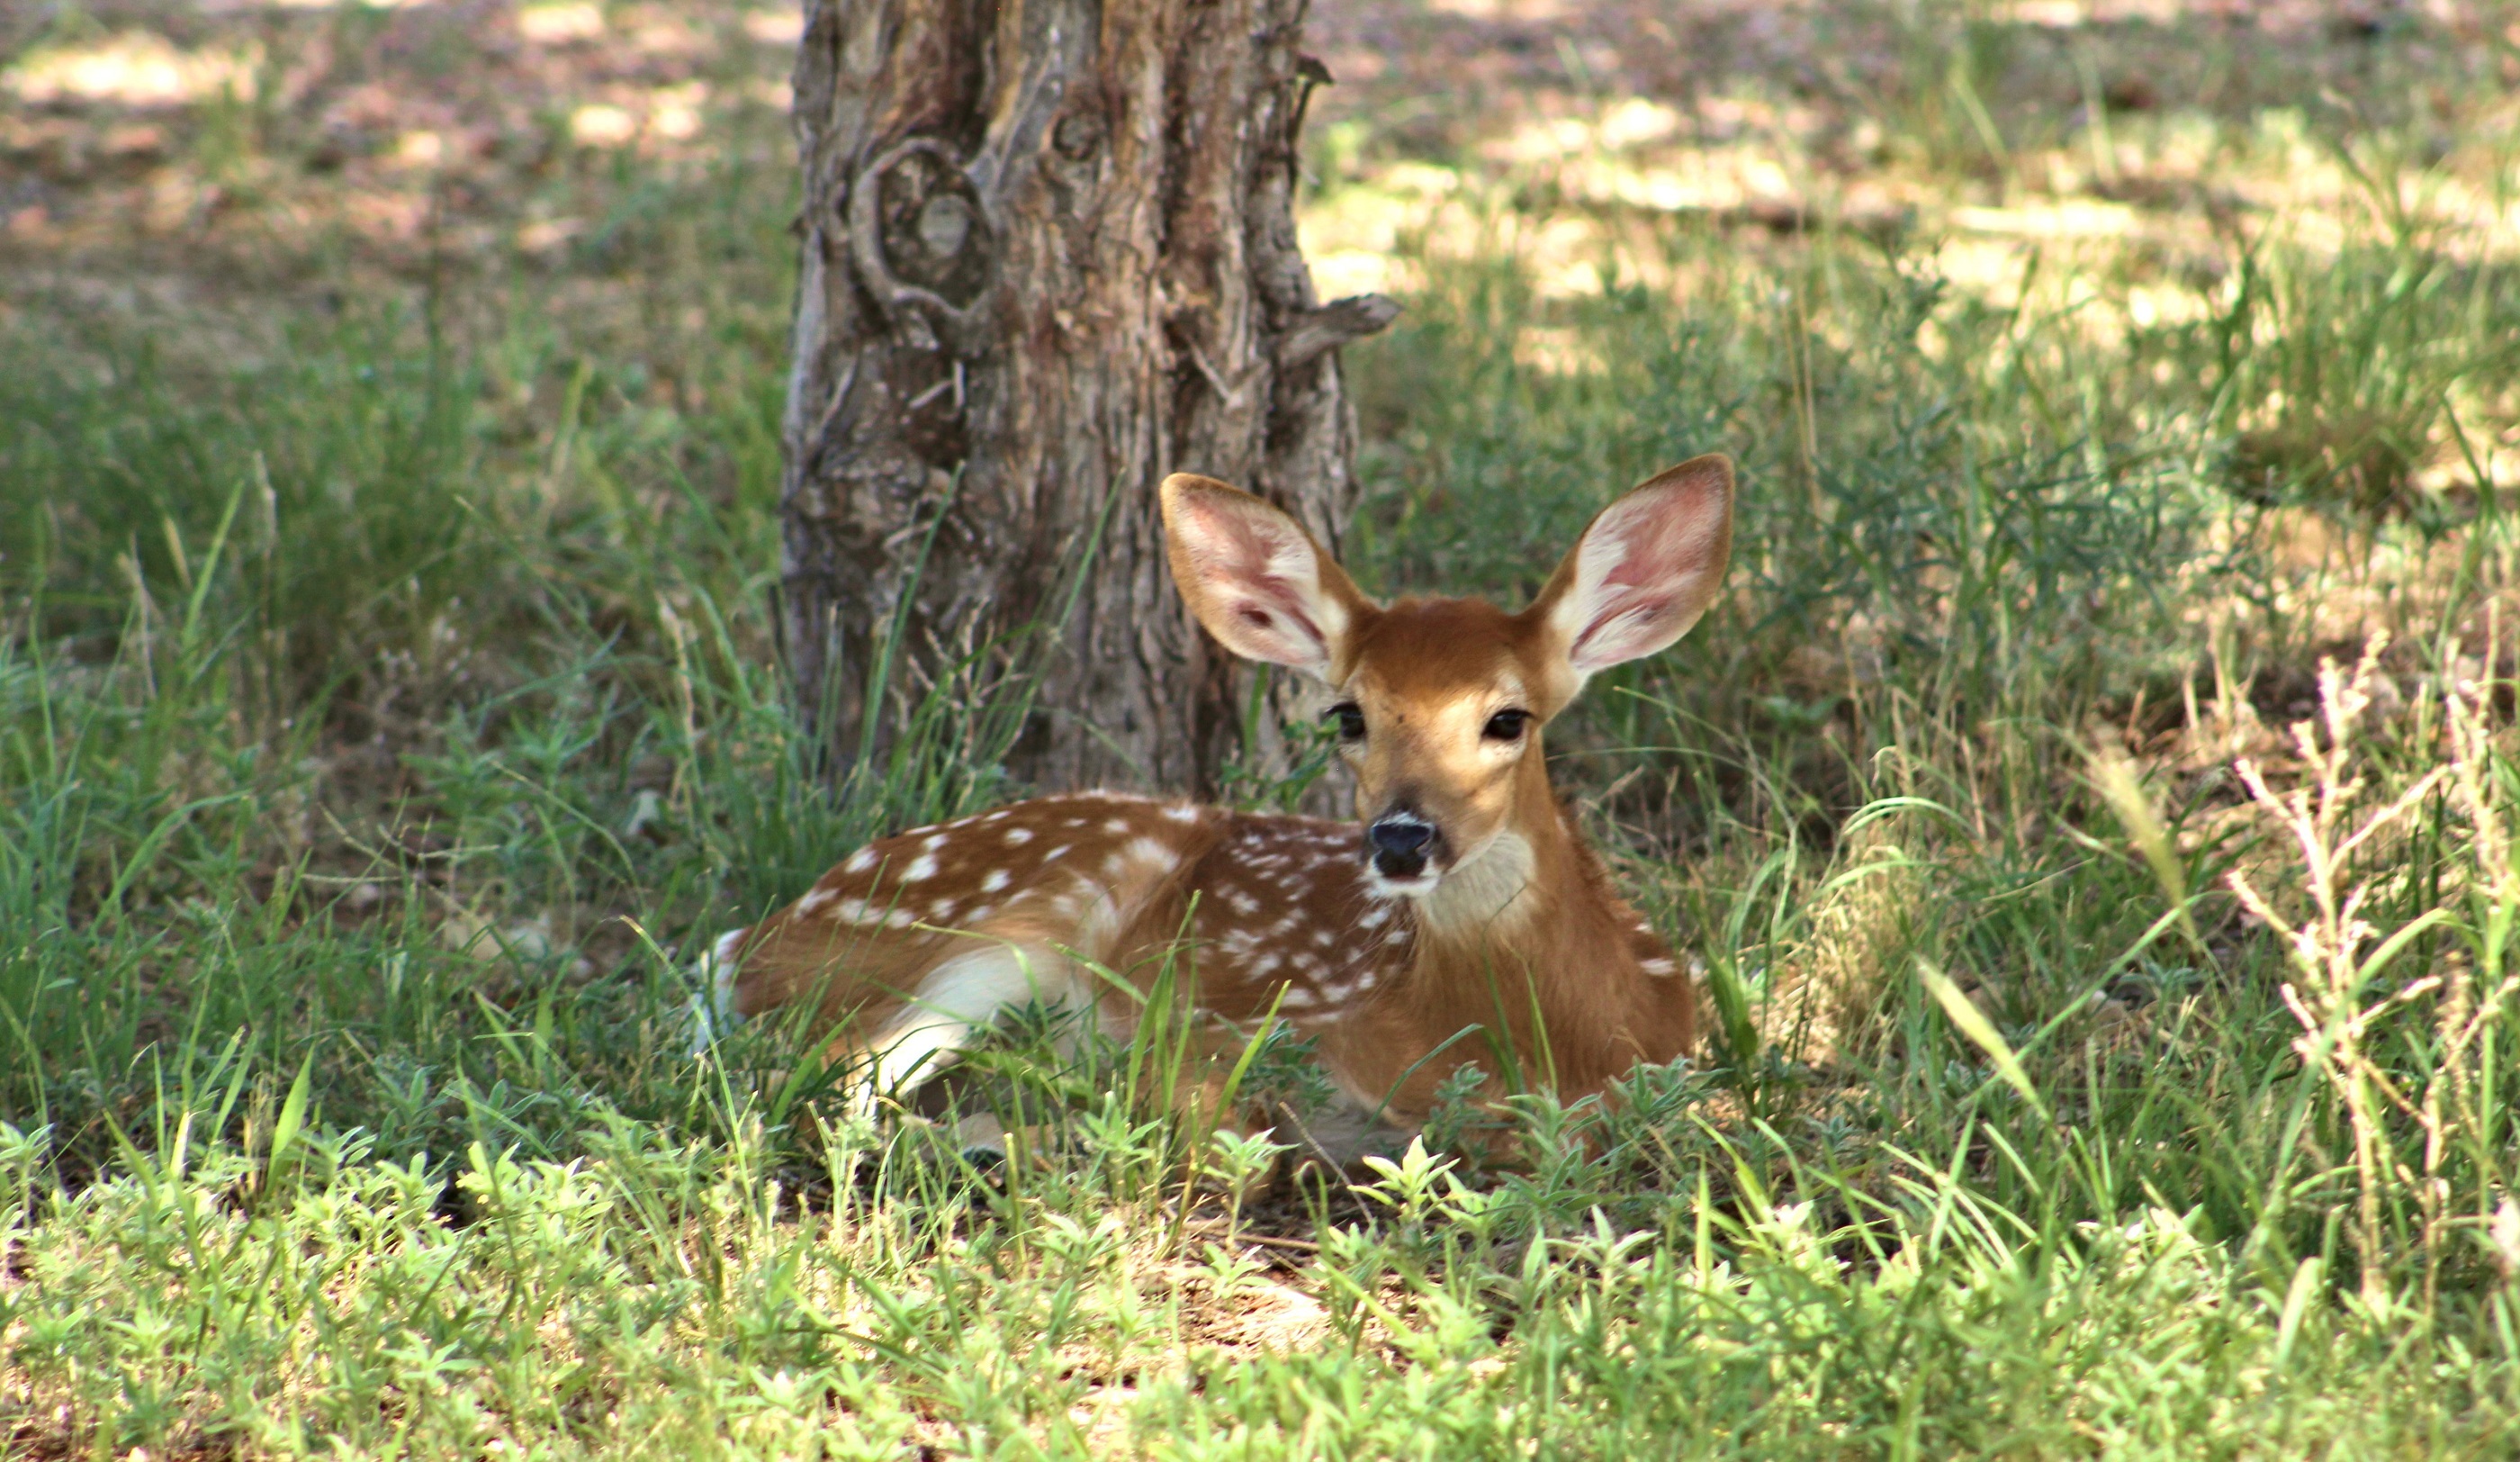
deer, fawn, resting, wildlife, nature, young, outdoors, grass, meadow, portrait, baby, wild, tree, shade